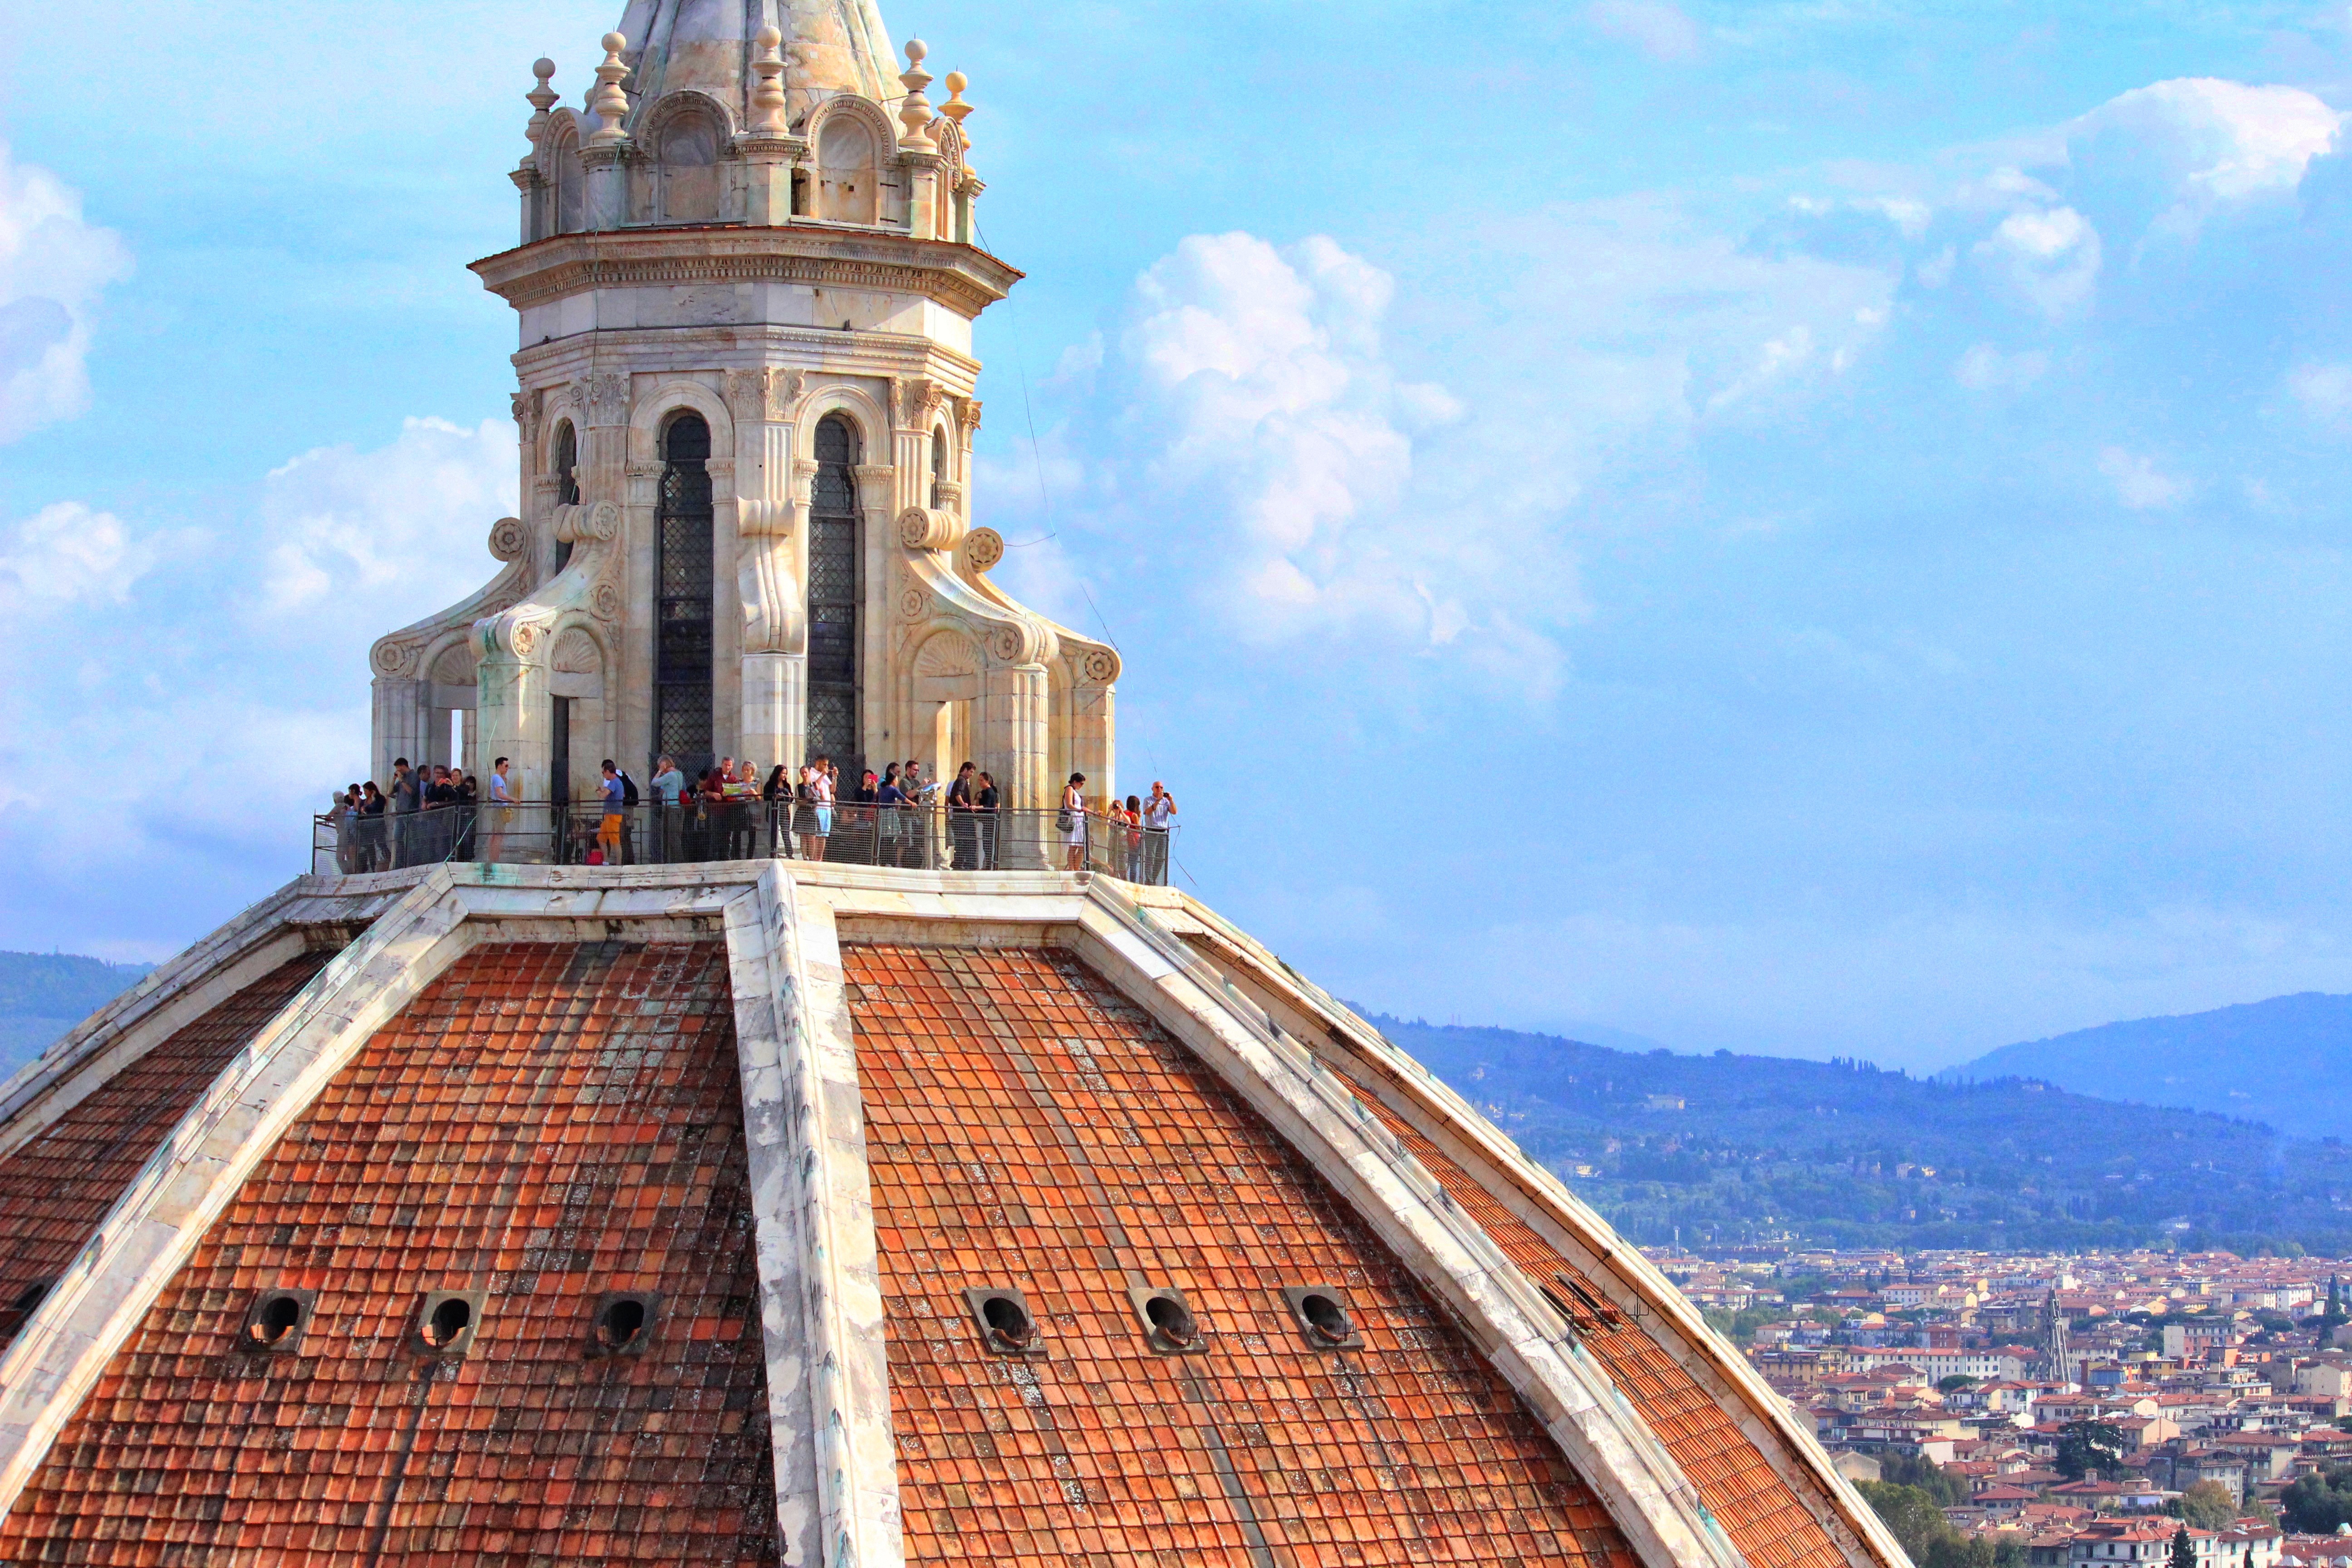
landscape, architecture, building, skyscraper, cityscape, tower, landmark, italy, church, cathedral, exterior, historic, tourism, place of worship, bell tower, spire, steeple, european, dome, florence, italian, firenze, historic site, il duomo